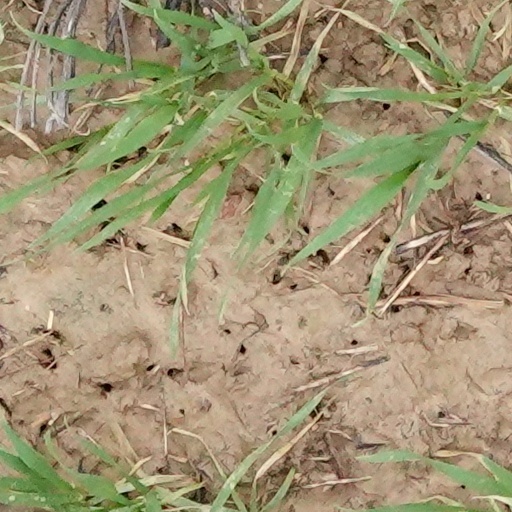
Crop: wheat